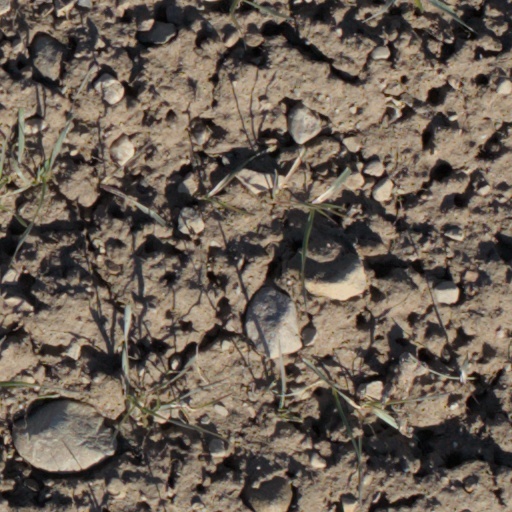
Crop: wheat